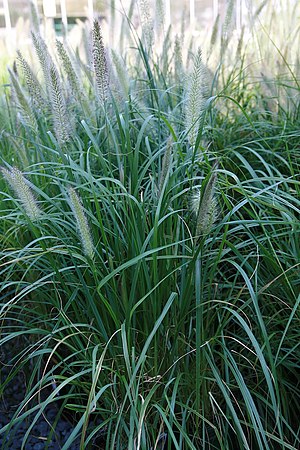
Lampepudsergræs
Lampepudsergræs (Pennisetum alopecuroides)